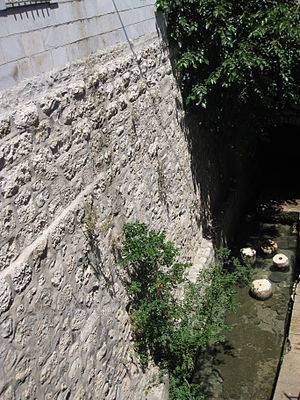
Siloams dam
Siloams dam
Siloam dam er en arkæologisk udgravning i den sydlige ende af Davidsbyen i det nuværende Jerusalem, på den sydlige skråning, Ofel. Dammen modtog vand fra Gihonkilden, som udspringer uden for Jerusalems bymur. Den blev, og bliver stadig, ført af Hizkijas tunnel, som dateres til mellemste bronzealder, under bjerget og ind til dammen.